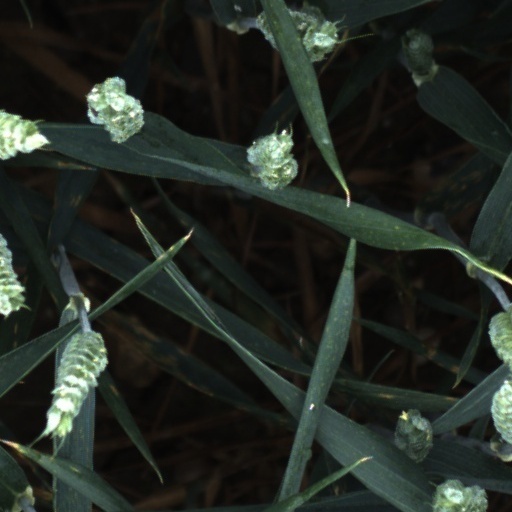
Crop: wheat